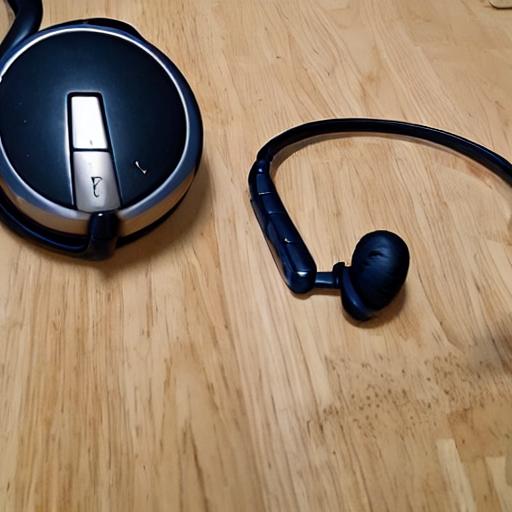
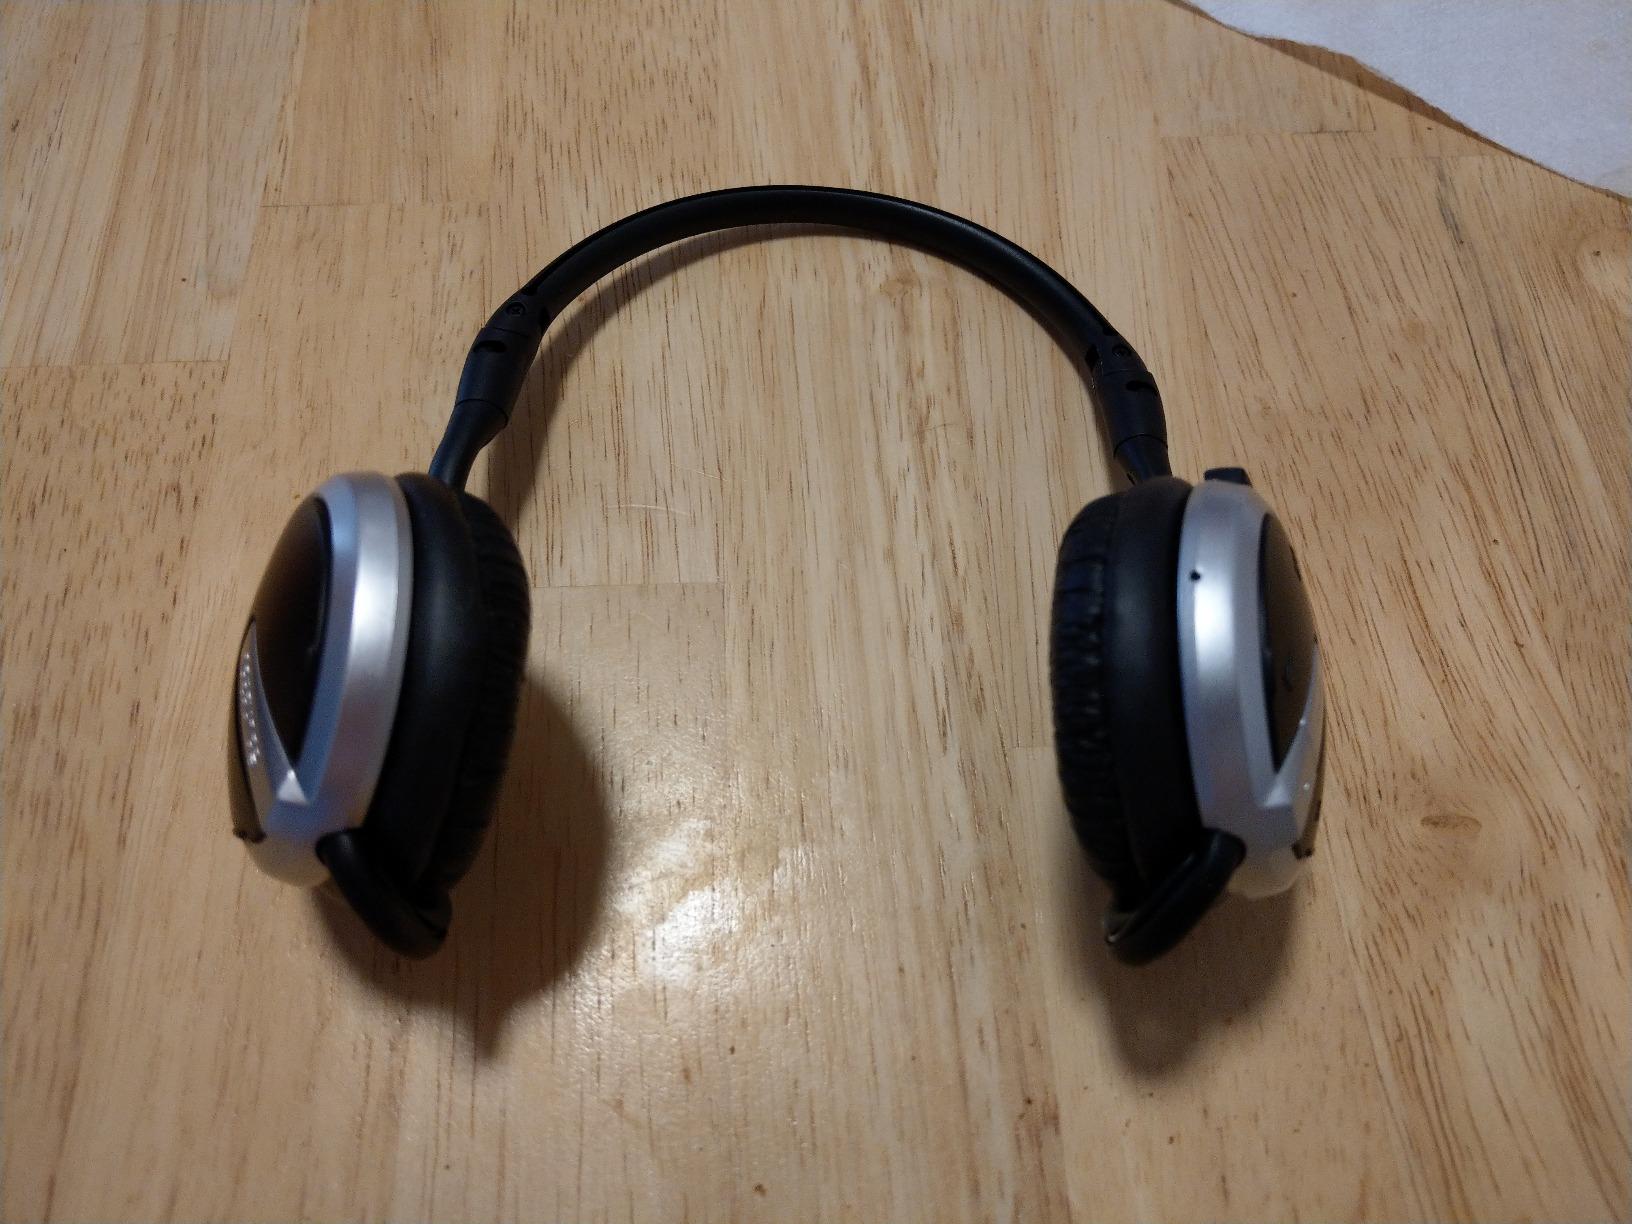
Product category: headphones
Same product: no